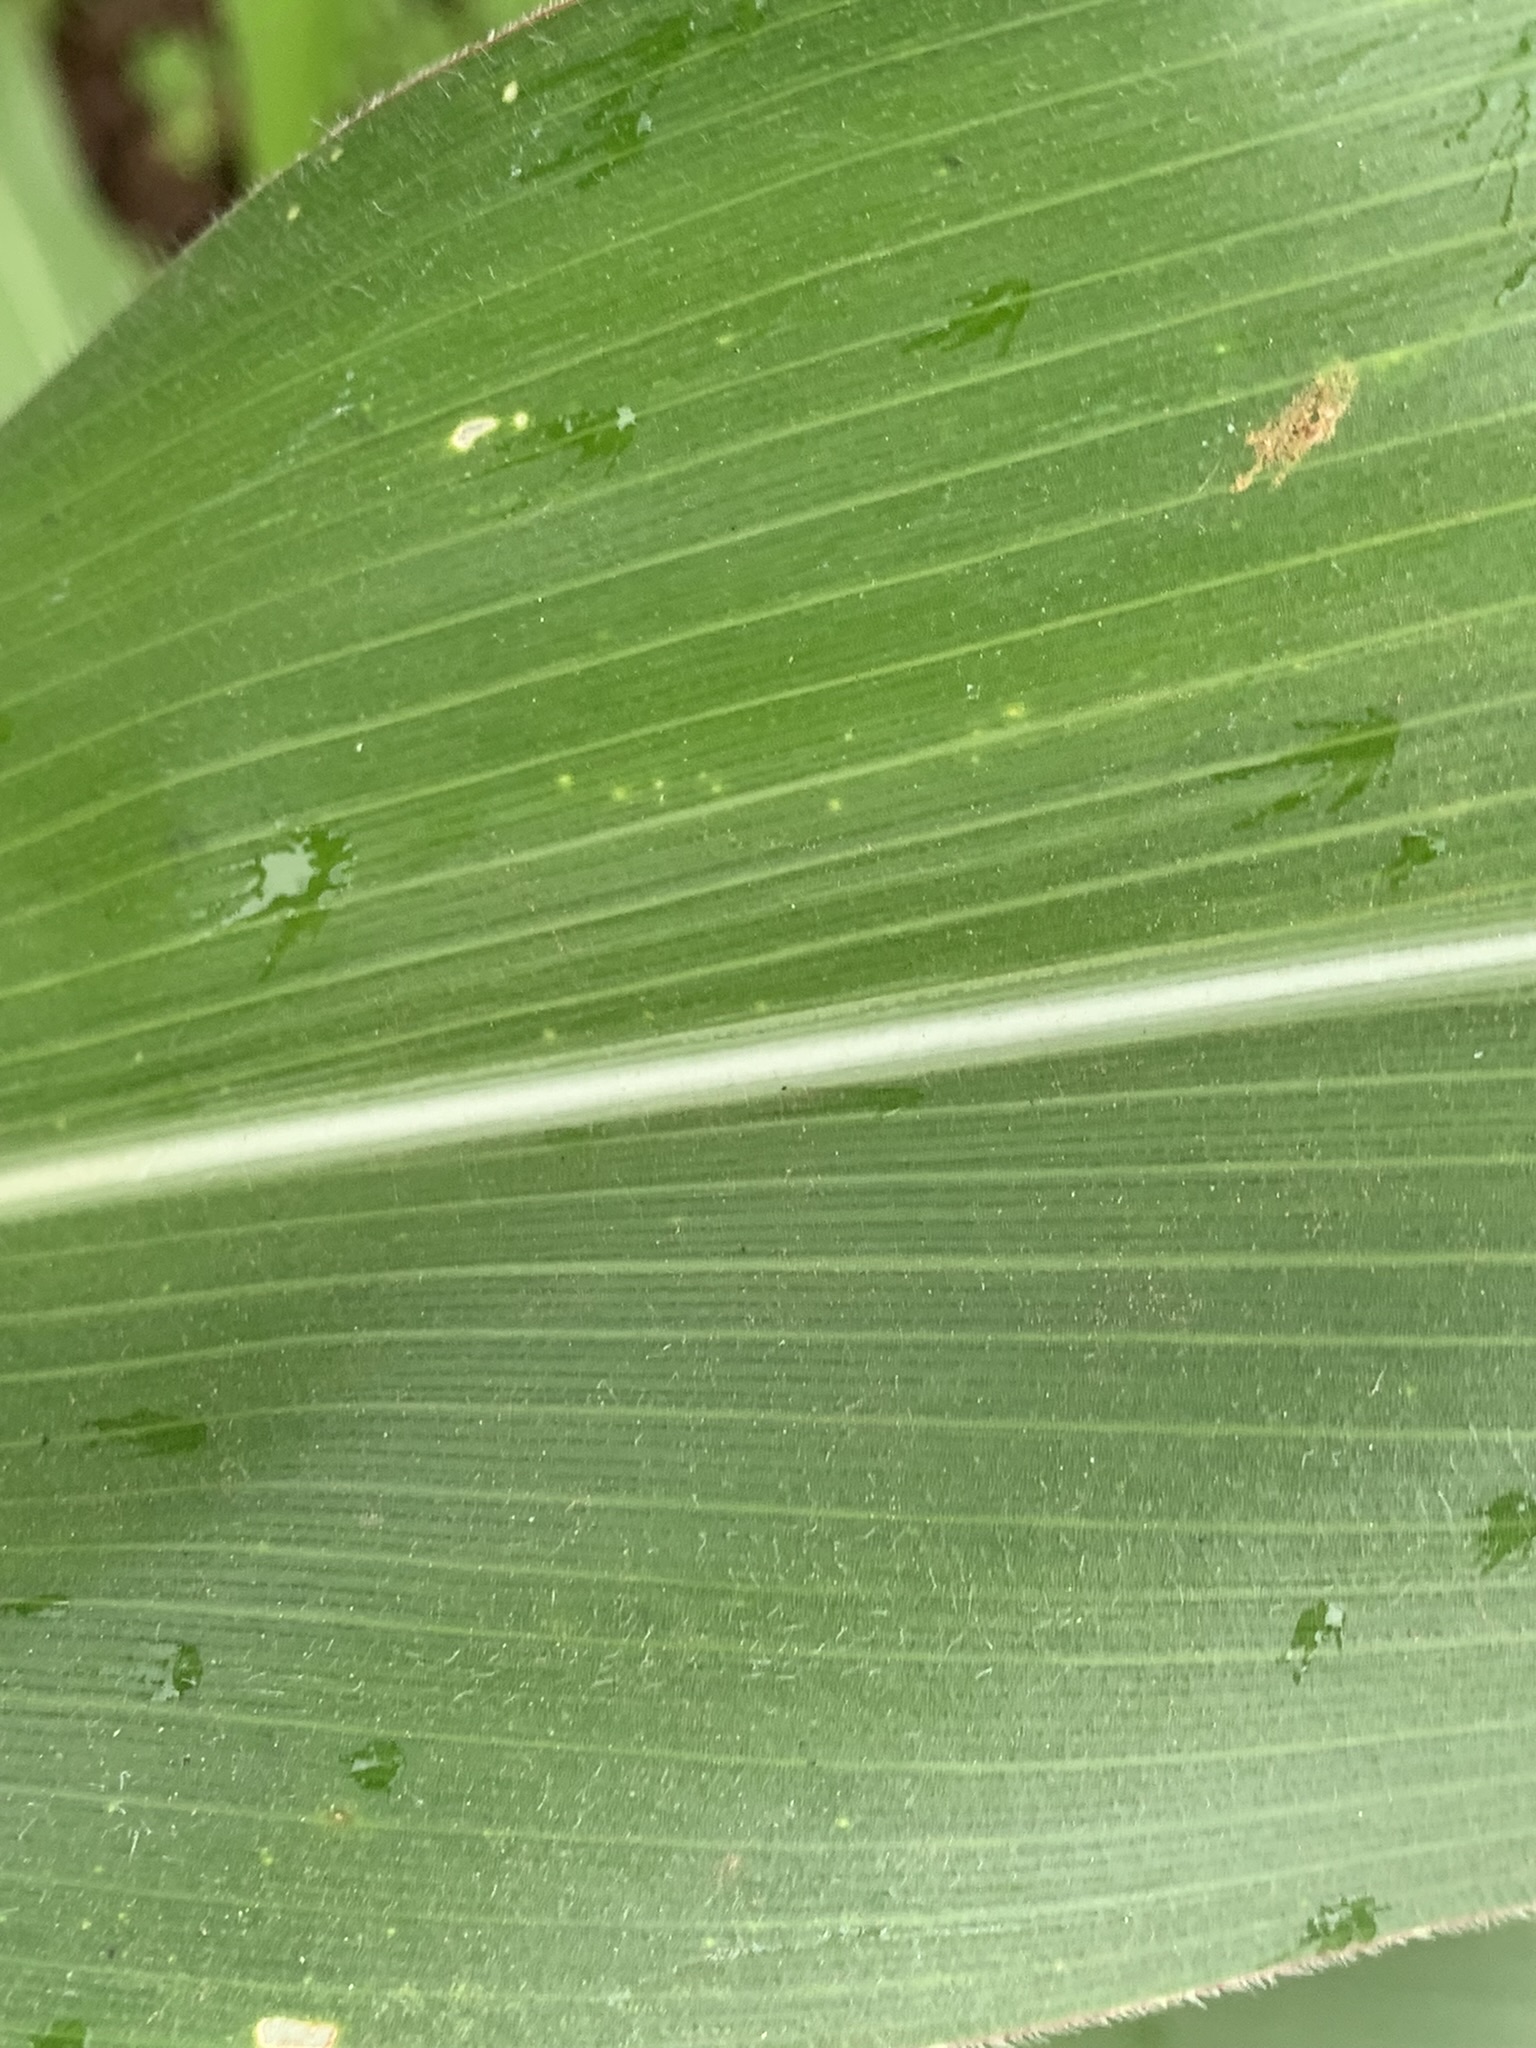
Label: Healthy